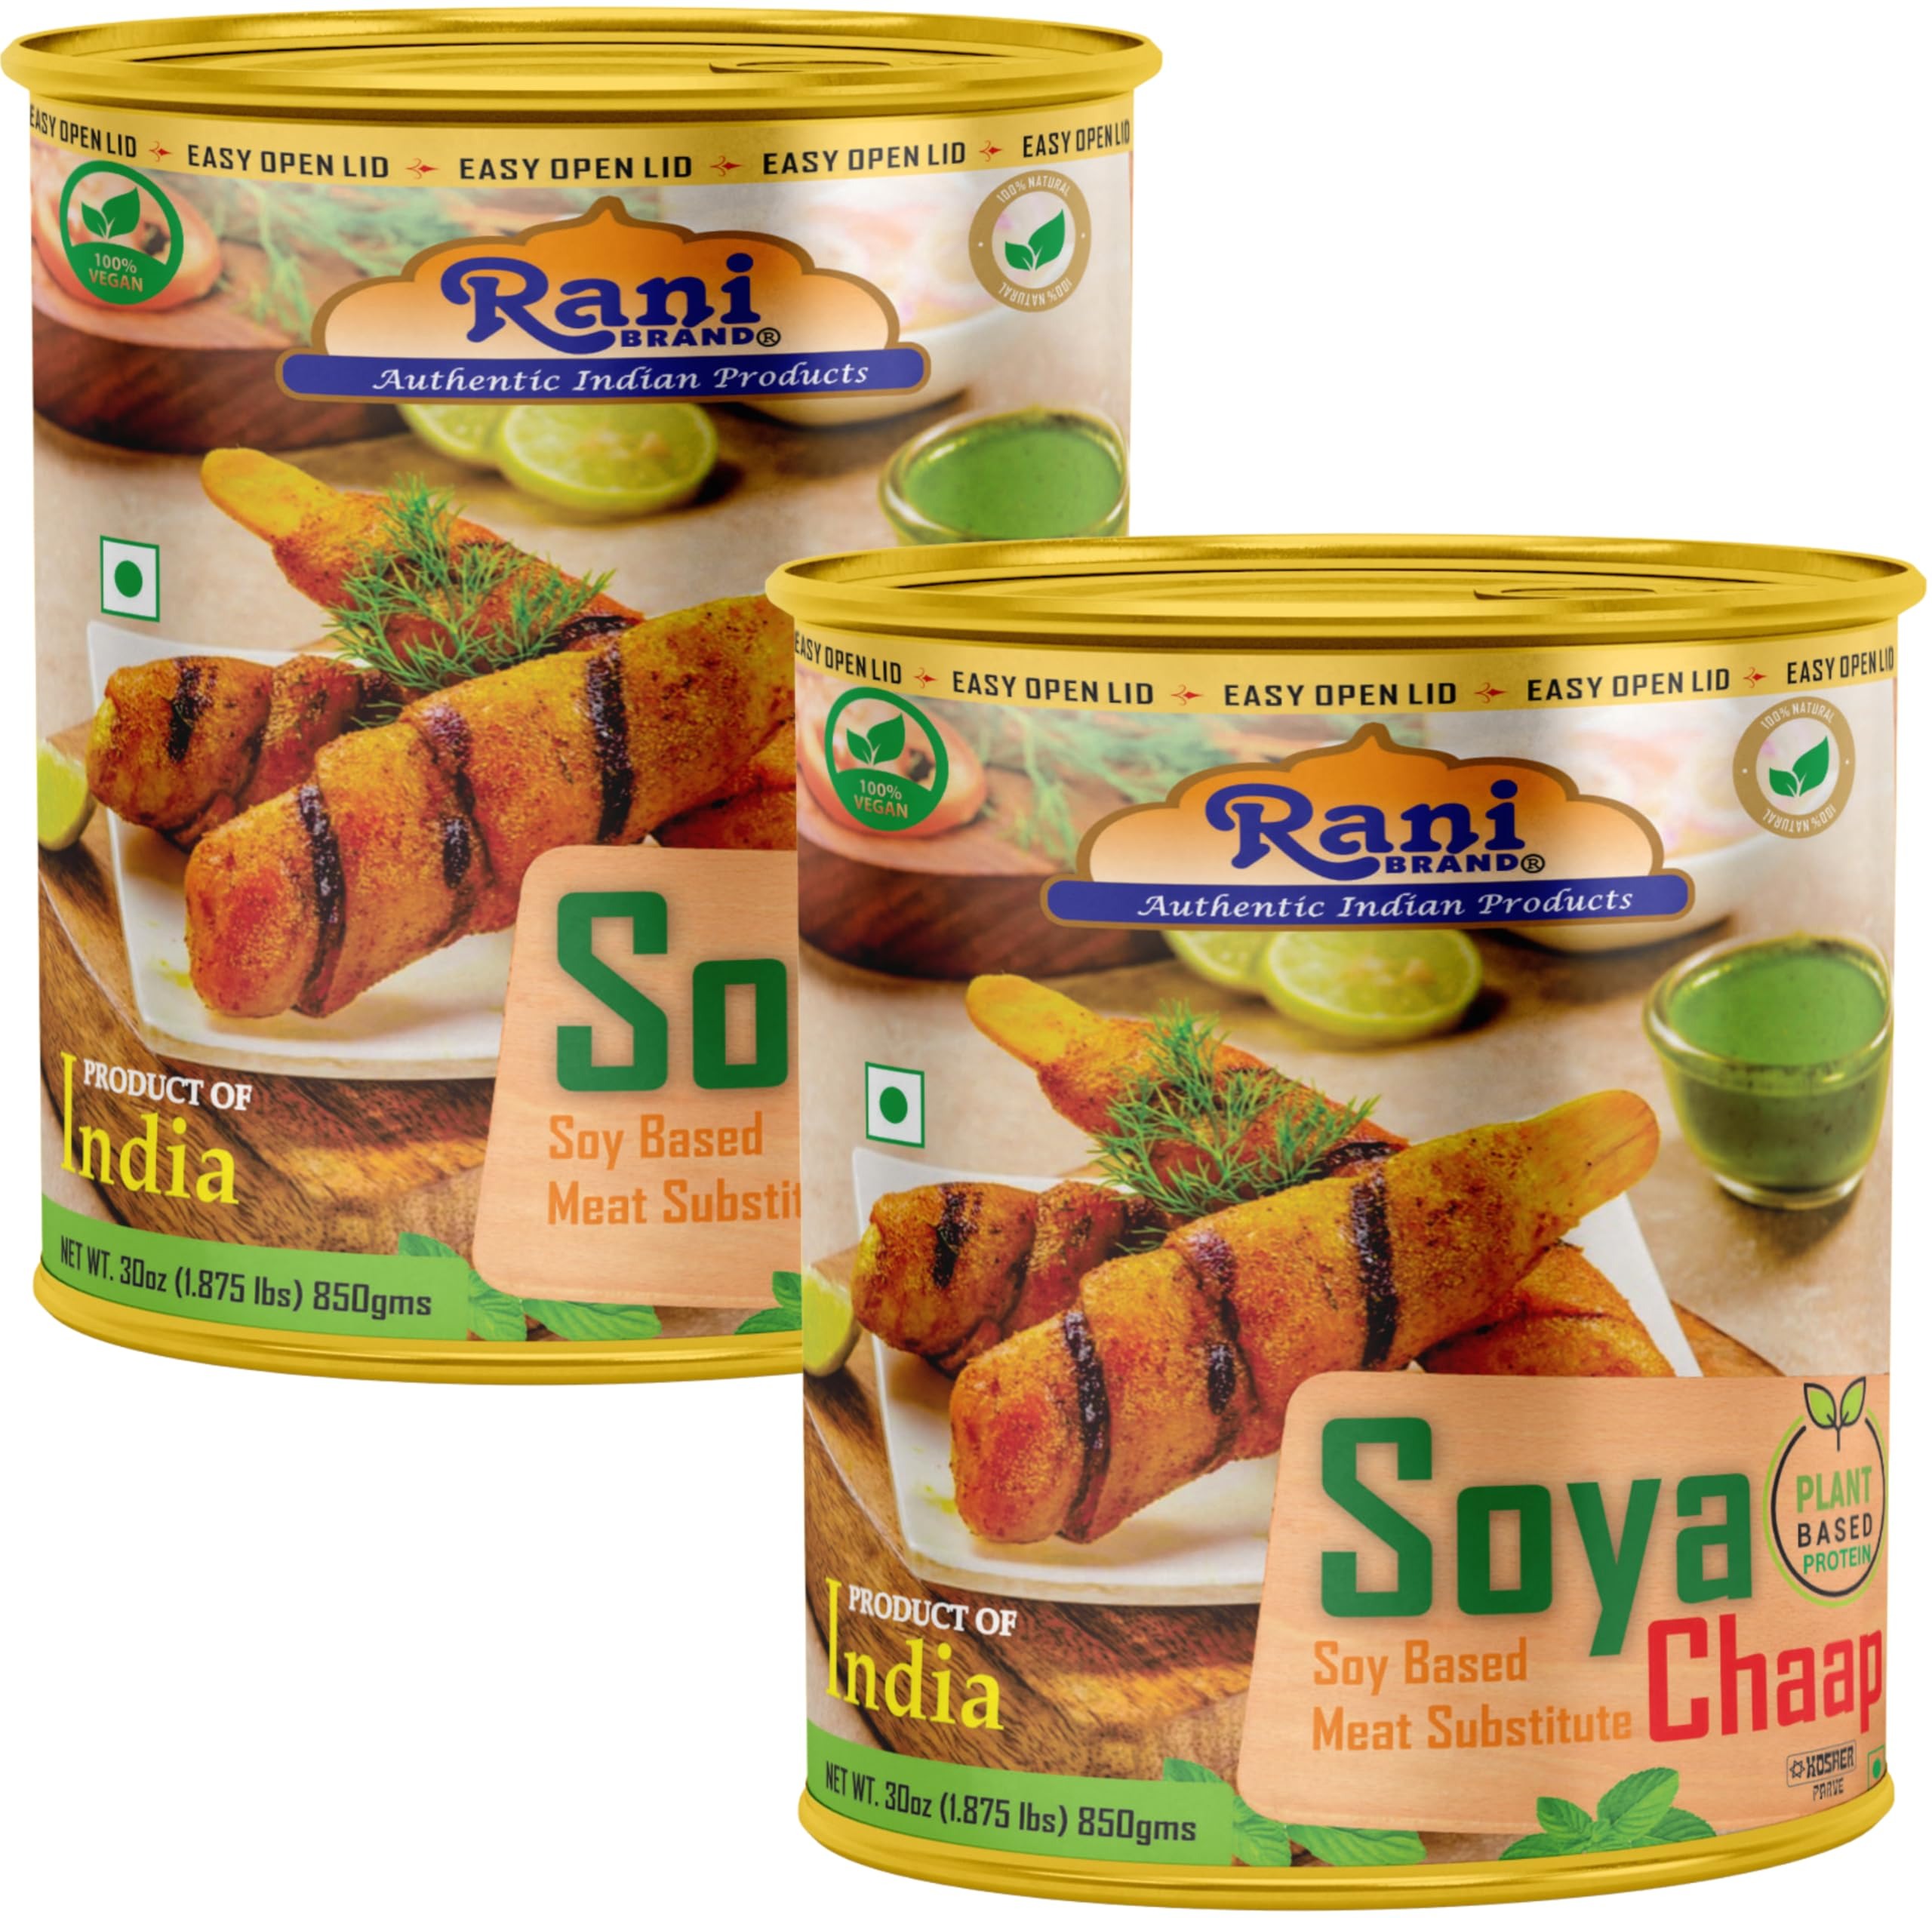
Item Name: Rani Soya Chaap (Plant Based Protein) 30oz (1.875lbs) 850g, Pack of 2 ~ Easy Open Lid | All Natural | Vegan | No Colors | NON-GMO | Kosher | Indian Origin | Soy Based Meat Substitute
Bullet Point 1: You'll LOVE our Soya Chaap by Rani Brand--Here's Why:
Bullet Point 2: ❤️Pack of 2! Now KOSHER! Soy Based Meat Substitute/Alternate, 100% Natural, No preservatives or "fillers" ... NON-GMO.
Bullet Point 3: ❤️Packed in an Easy Open Lid Tin Can, let us tell you how important that is when using soya products. Contains Allergen: Soya, Wheat.
Bullet Point 4: ❤️Make a complete Indian meal by serving soya chaap curry with naan, boondi raita, and kachumber salad.
Bullet Point 5: ❤️Net Wt. 30oz (1.875lbs) 850g x Pack of 2, Authentic Indian Product, Product of India, Alternative Name: (Indian) Meal Starter
Product Description: In Northern India, the ribs of mutton or meat are called chaap. The soya meat is wrapped around wooden sticks to give a vegetarian leg-piece-like appearance. Hence, the name soya chaap. Soya, along with paneer, is considered to be a great source of protein for those on a vegetarian diet. Soya chaap is a type of vegetarian meat and its texture is quite soft and chewy. A dough is made with soy flour or soybean chunks, whole wheat flour, water and salt, further it is wrapped around a wooden stick to make chaap. They are odourless and tasteless by themselves, when boiled or fried they turn spongy, all ready to absorb any flavours you dunk them in, make them a delight to cook with.
Value: 60.0
Unit: Ounce

Price: 24.99